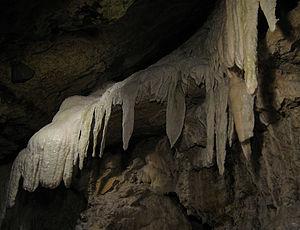
Savonnières est une commune française du département d'Indre-et-Loire, en région Centre-Val de Loire.